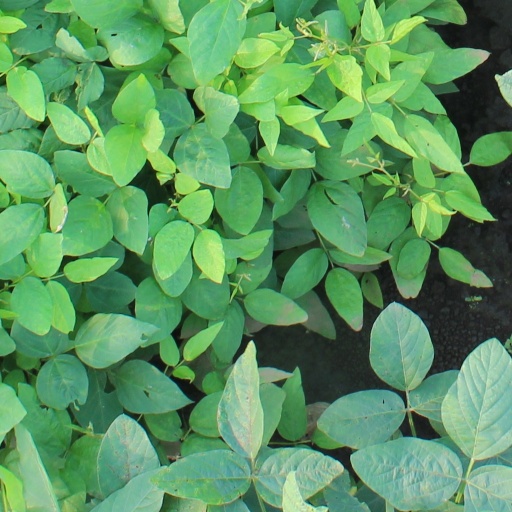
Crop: soybean